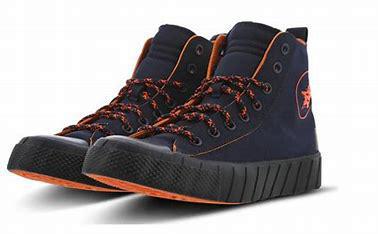
Brand: Converse
Model: UNT1TL3D